Prince William of Schaumburg-Lippe

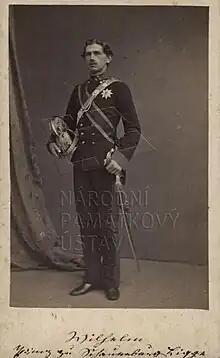
Prince William in uniform,

William was born at Bückeburg, Schaumburg-Lippe on 12 December 1834. He was the seventh child, and third son, of George William, Prince of Schaumburg-Lippe (1784–1860), and Princess Ida of Waldeck and Pyrmont (1796–1869). Among his siblings were Prince Adolphus I (reigning Prince of Schaumburg-Lippe) and Princess Adelheid (wife of Friedrich, reigning Duke of Schleswig-Holstein-Sonderburg-Glücksburg).